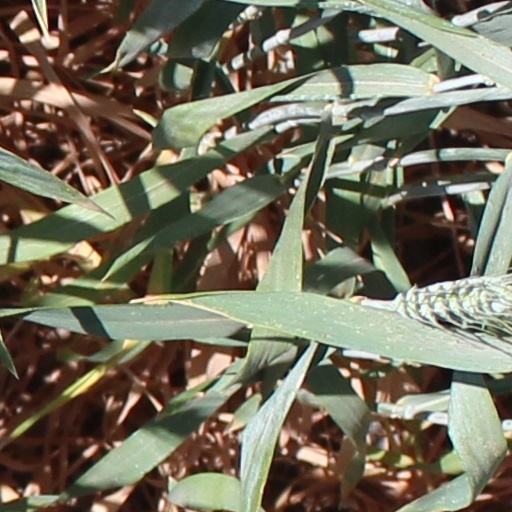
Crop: wheat